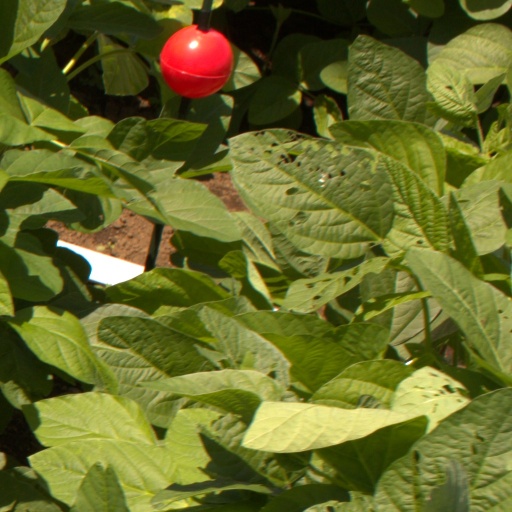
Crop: soybean